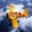
Label: airplane